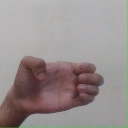
अक्षर: ख